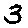
Label: 3